Abu Sayeed (film director)

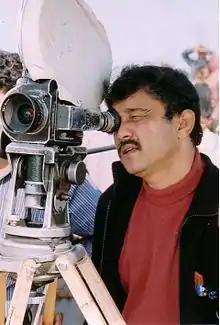

Abu Sayeed (born 1962) is a Bangladeshi film director, screenwriter, and television producer. As a filmmaker he has made six full-length features and two short films. HIs films have received 6 national and 4 international awards.